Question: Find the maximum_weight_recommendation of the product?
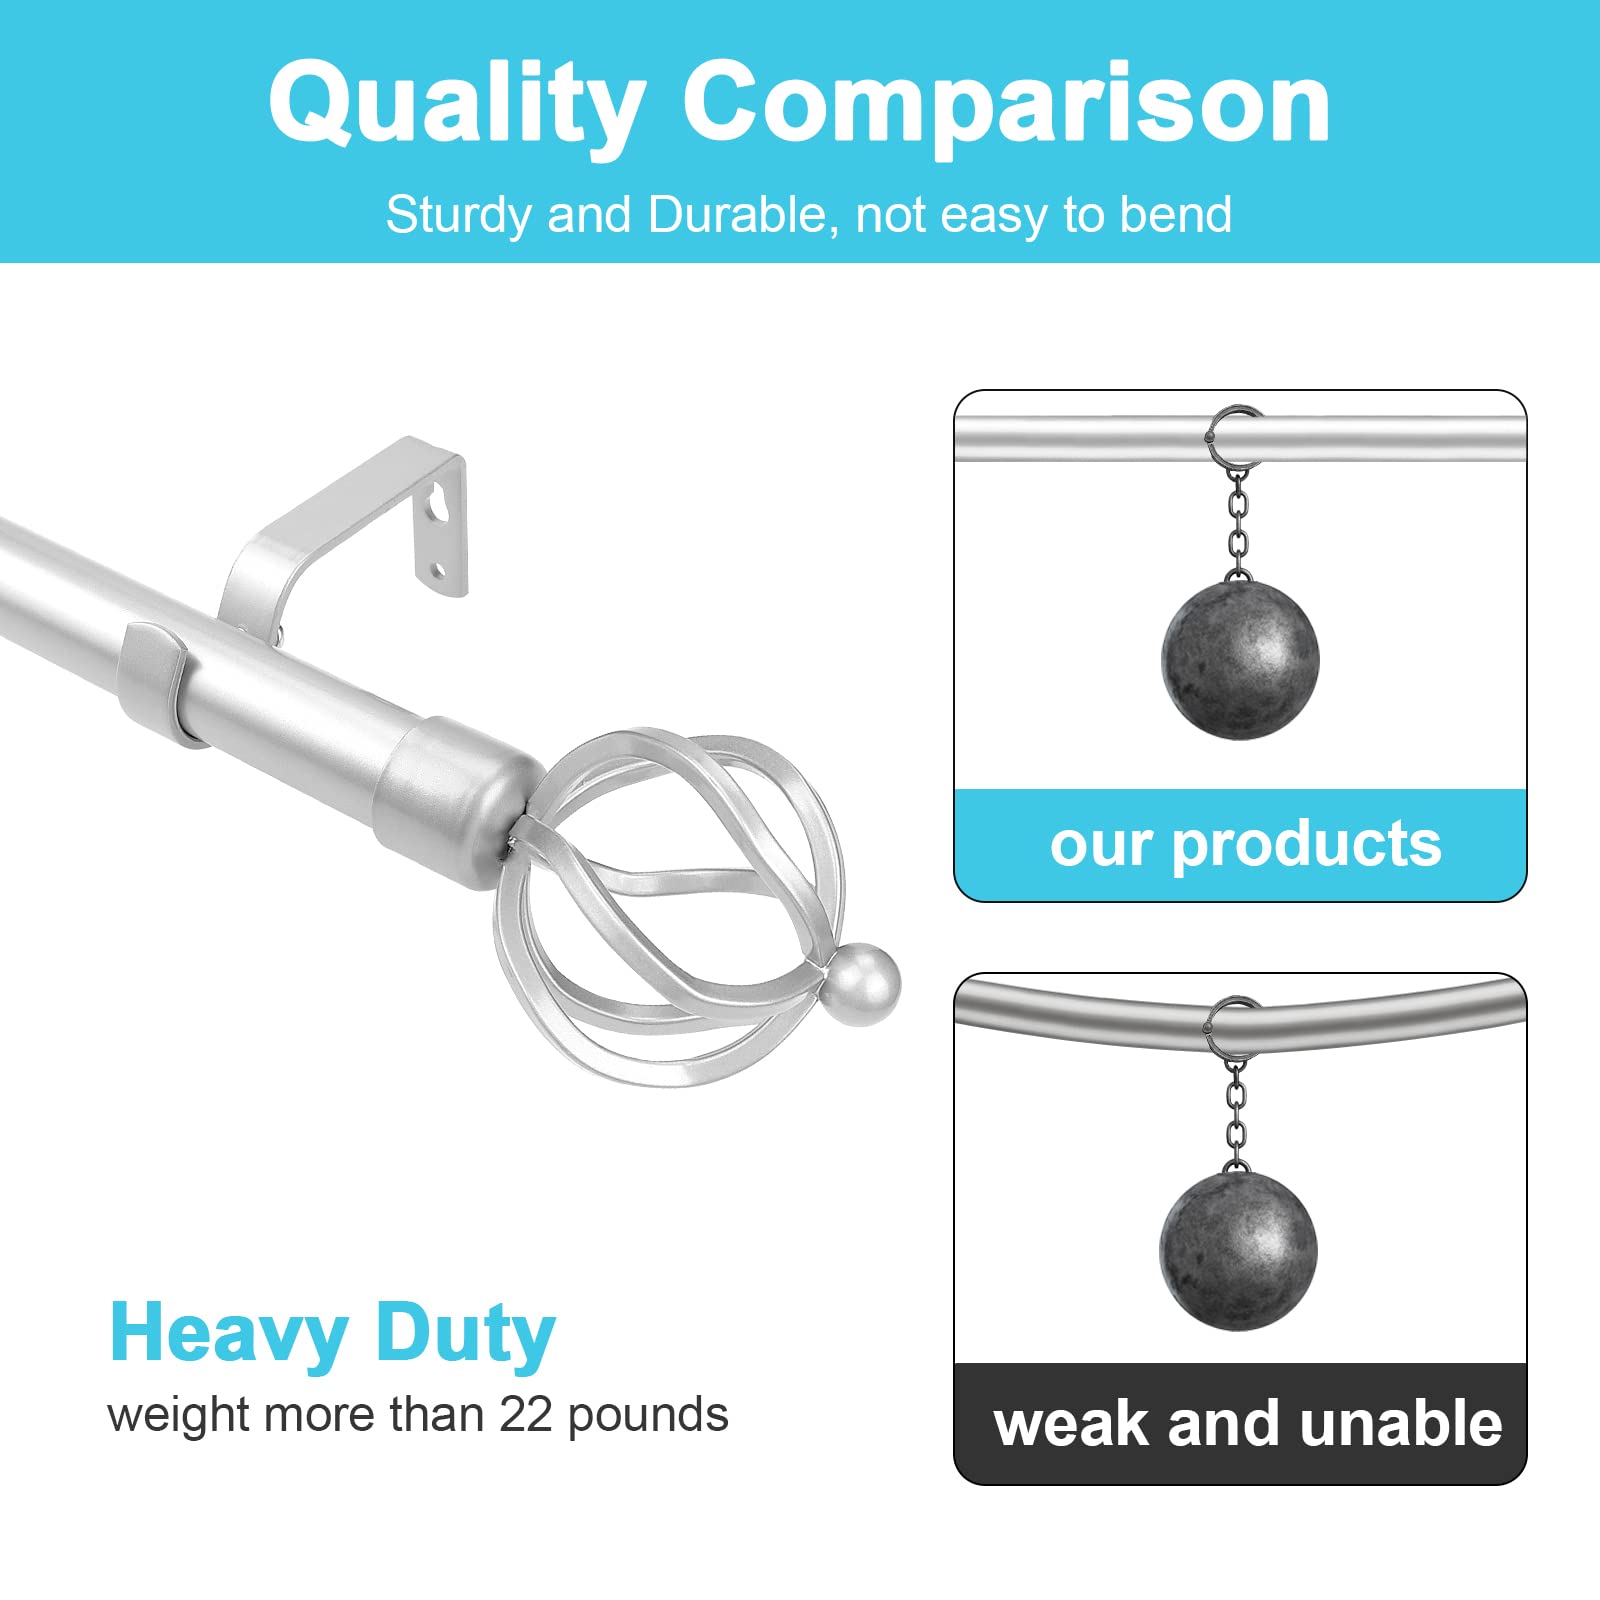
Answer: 22 pound